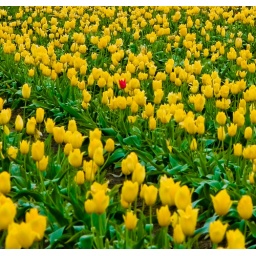
One lone red tulip in sea of yellow